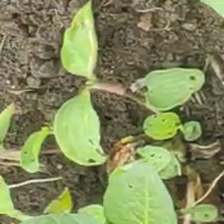
Weed species: Kena_(Commplina_benghalensio)